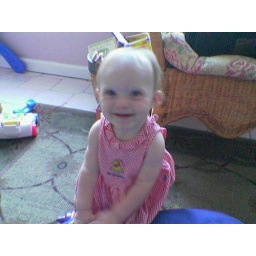
Sydney playing on the floor in the kitchen in the old house.